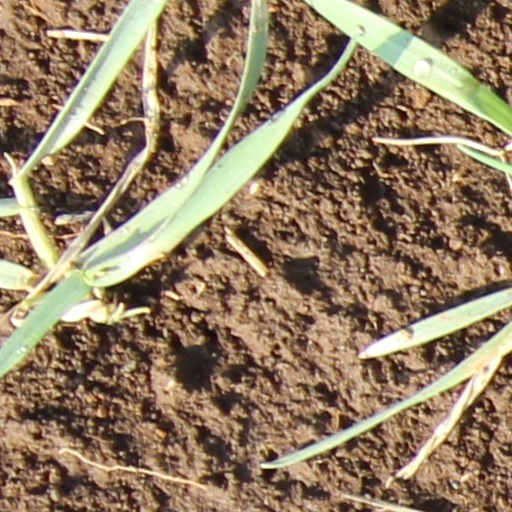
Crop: wheat